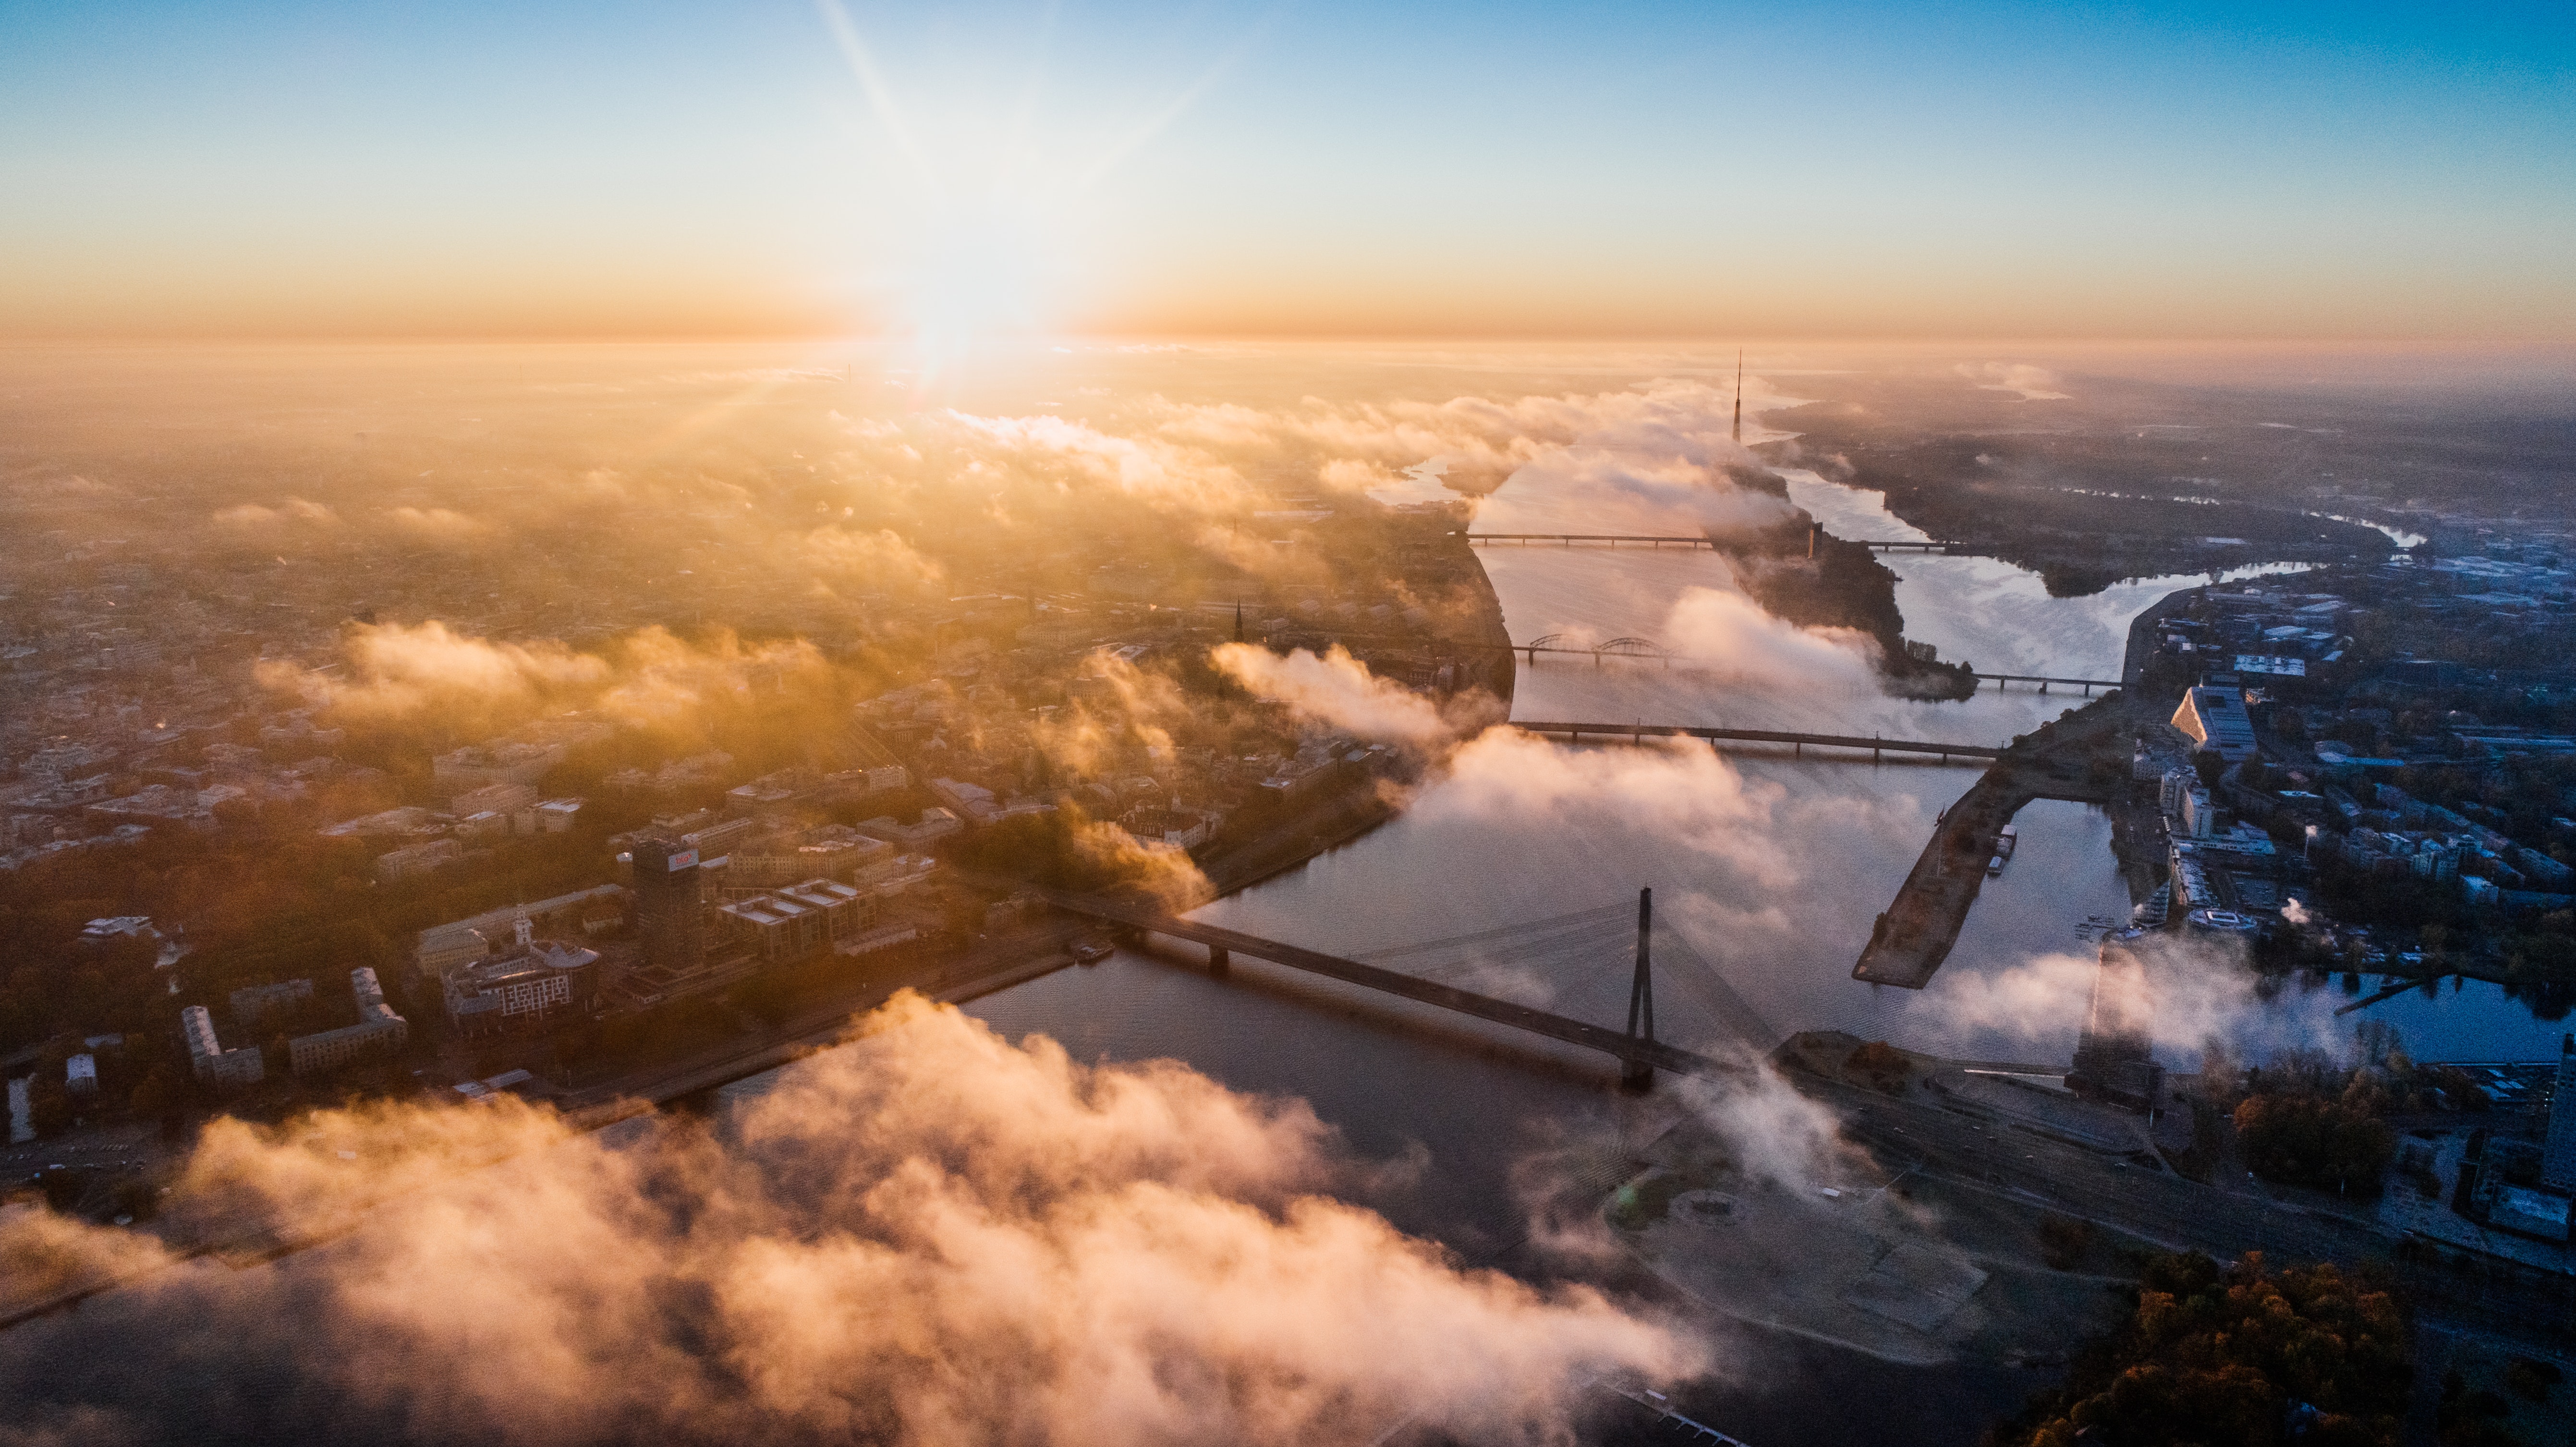
sky, atmosphere, cloud, aerial photography, photography, world, geological phenomenon, horizon, space, landscape, mountain range, mountain, arctic, meteorological phenomenon, astronomical object, earth, screenshot